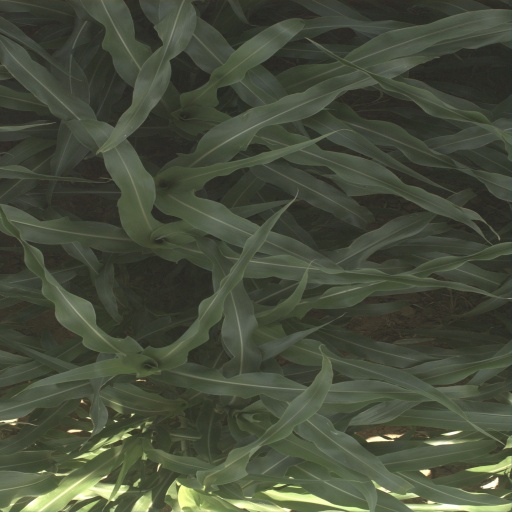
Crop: sorghum